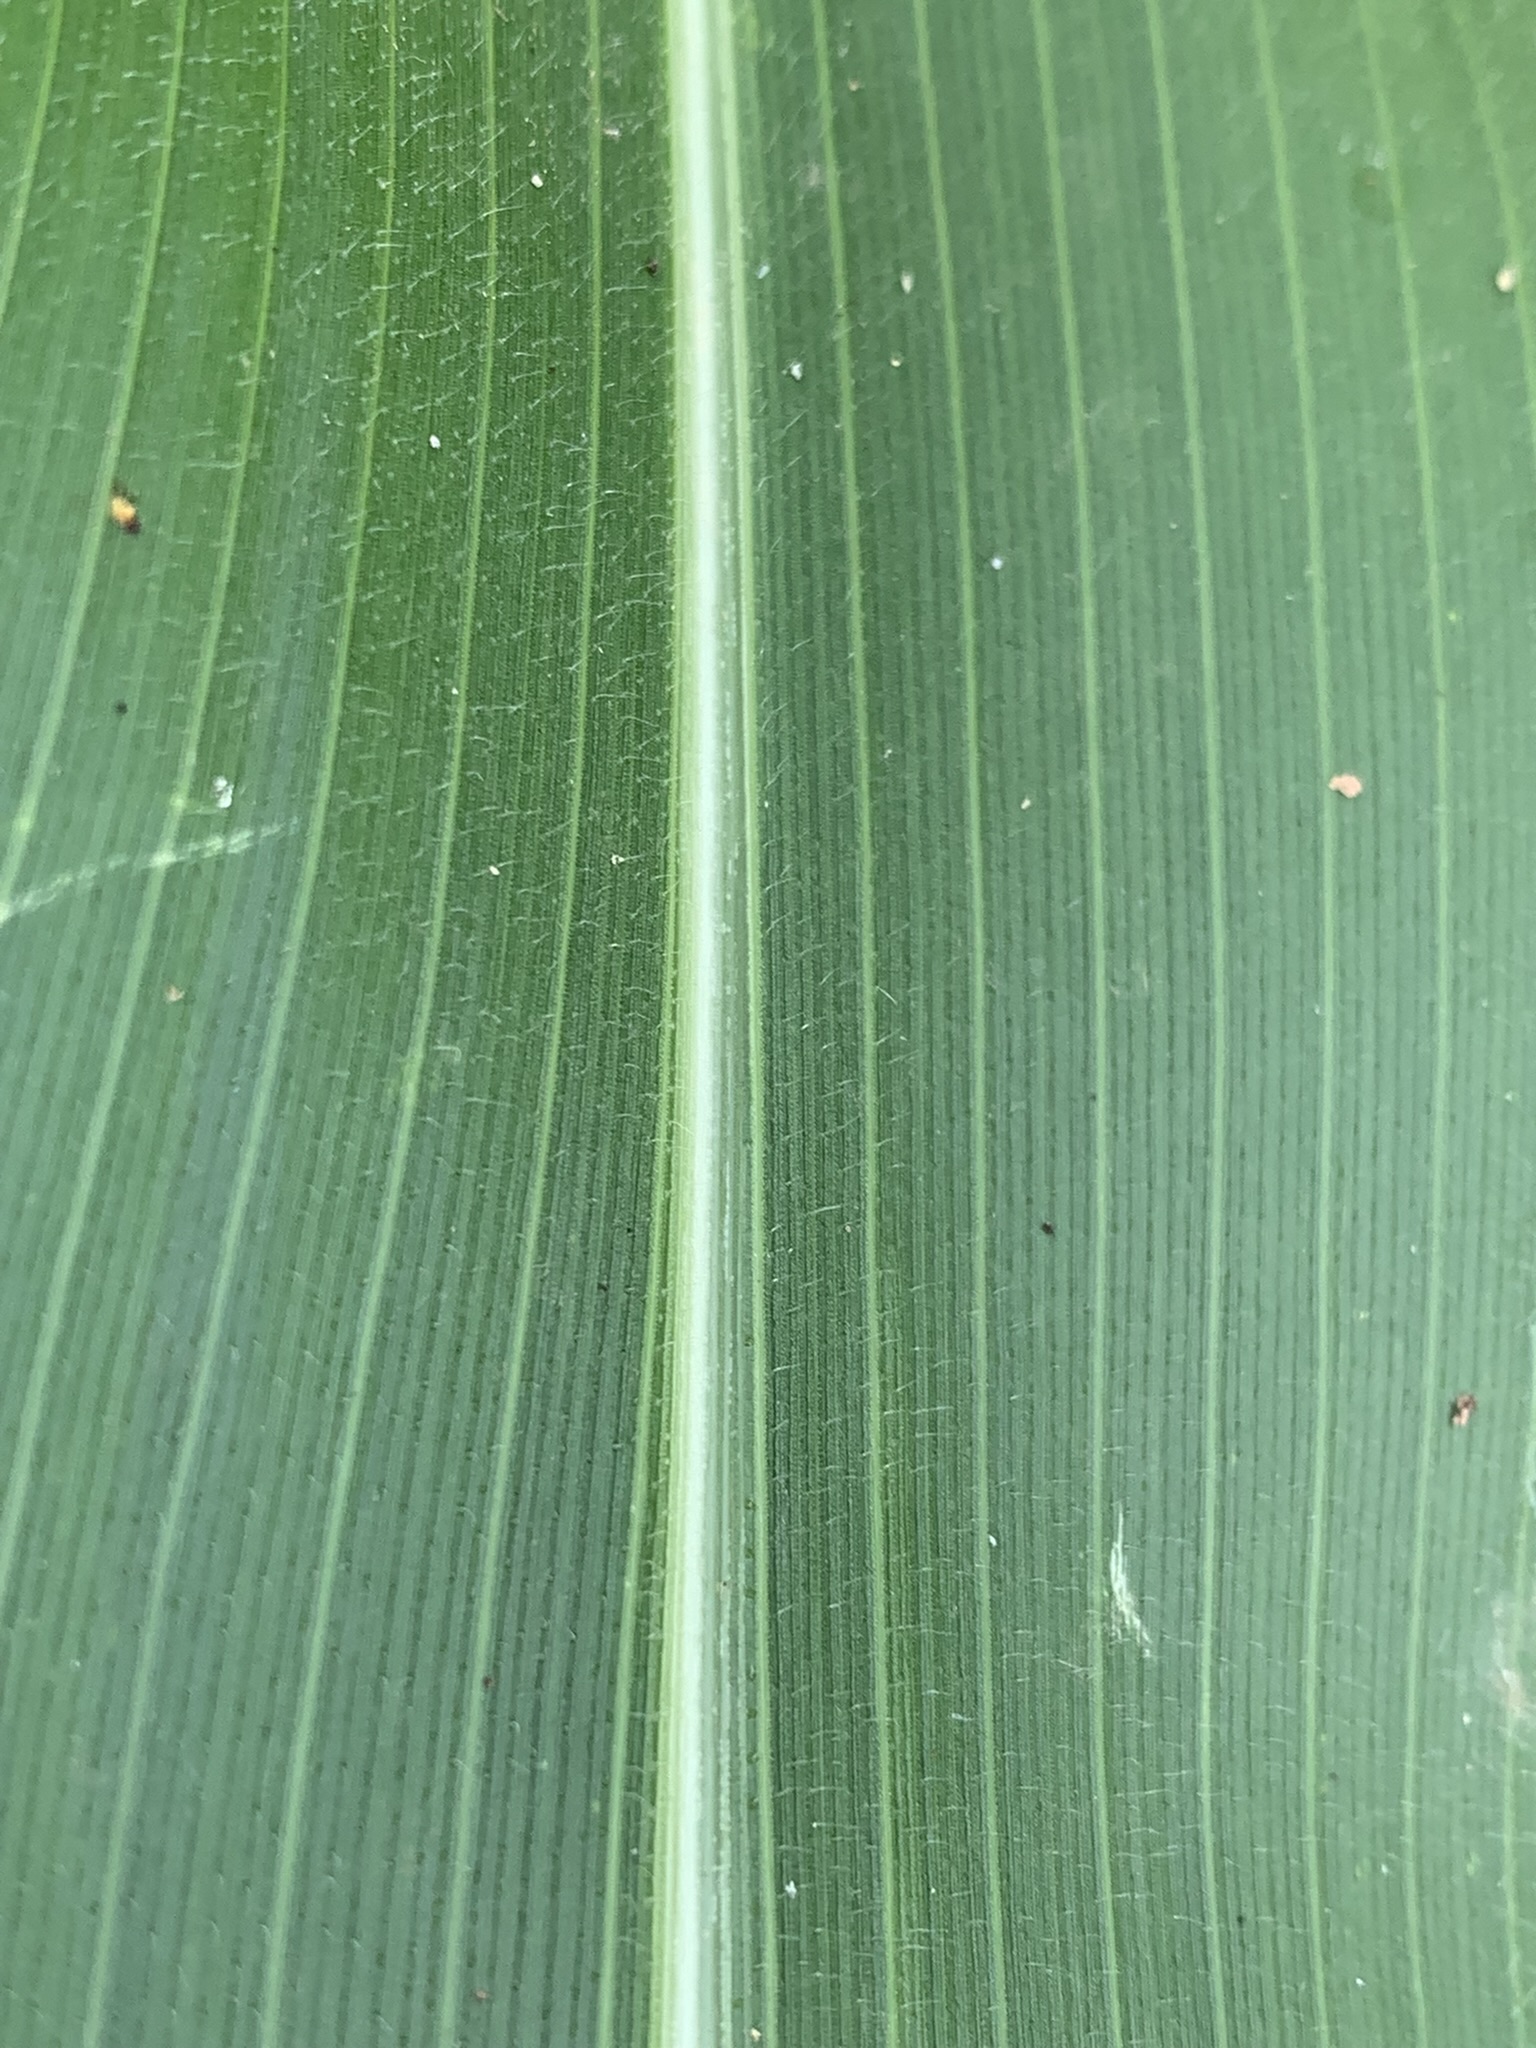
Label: Healthy